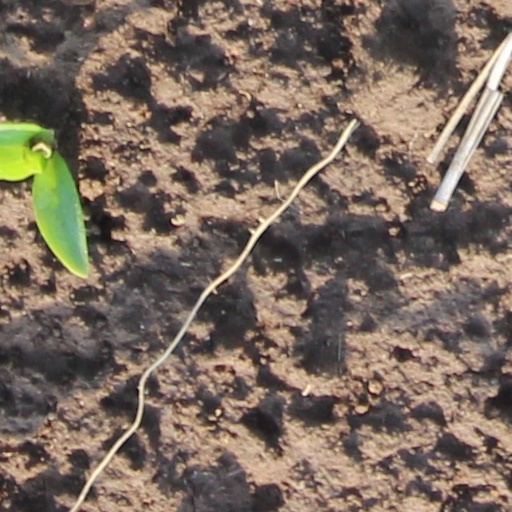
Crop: wheat